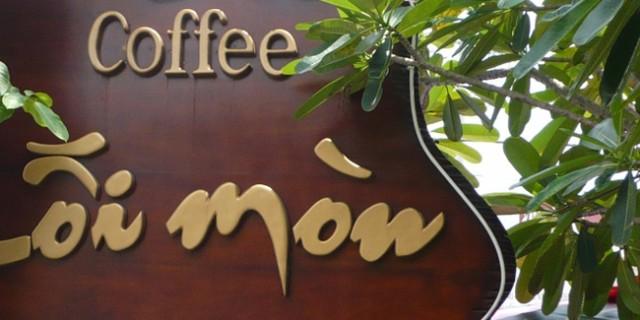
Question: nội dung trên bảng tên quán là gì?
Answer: coffee lối mòn